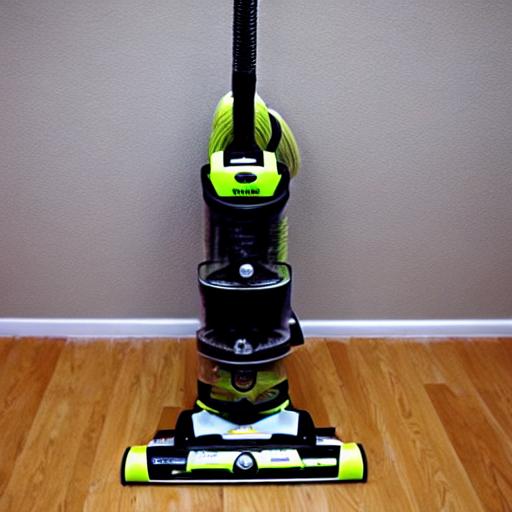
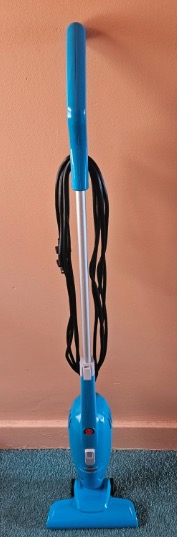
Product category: items_vacuum
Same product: no